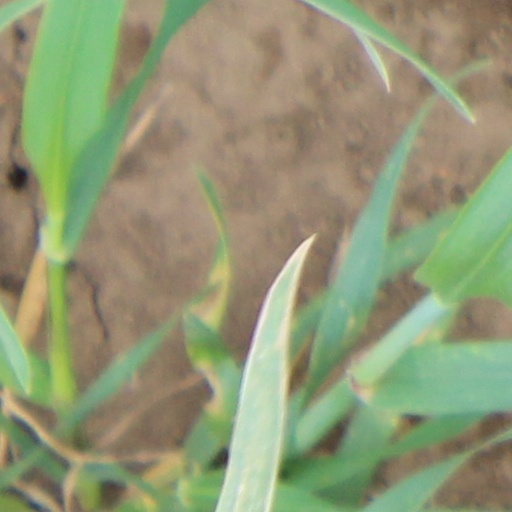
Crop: wheat